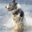
Label: dog